B.Grimm

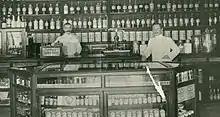
Siam Dispensary

As early as 1900, the company had secured a partnership with global heavyweights like Siemens Corporation. In 1903, Adolf Link was hired as a manager to help expand the growing business. After King Chulalongkorn returned from his grand tour in Europe, he began putting in place measures to modernize the country to bring it more in line with European nations.